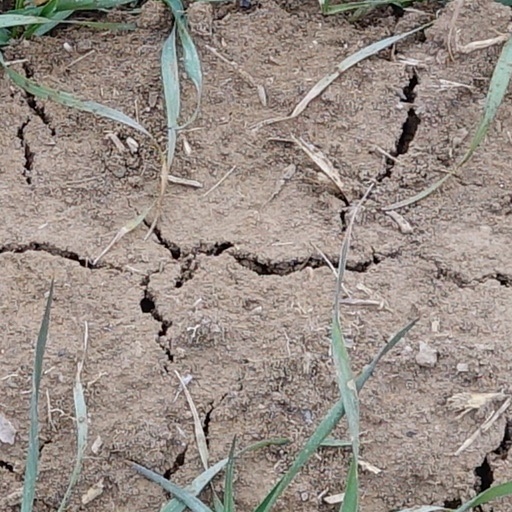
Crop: wheat